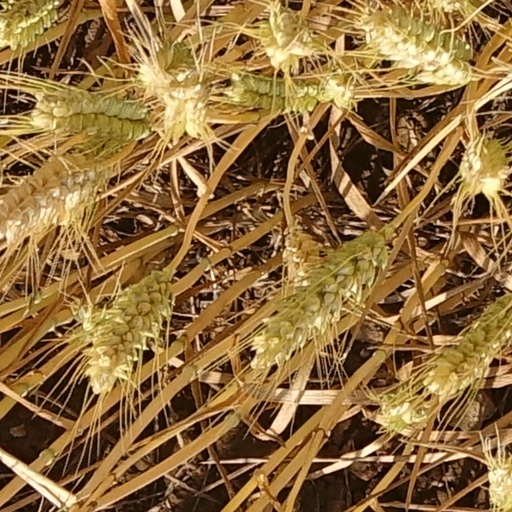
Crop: wheat